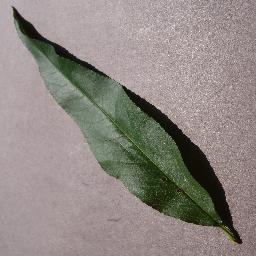
Label: Peach___healthy